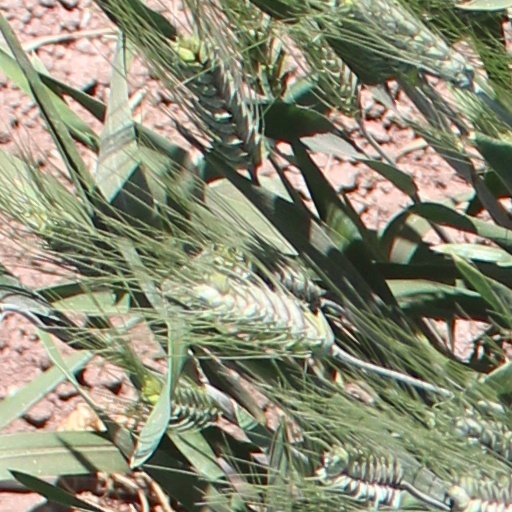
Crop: wheat